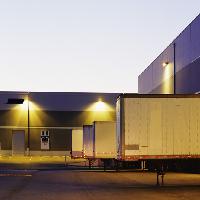
Weather: cloudy or overcast